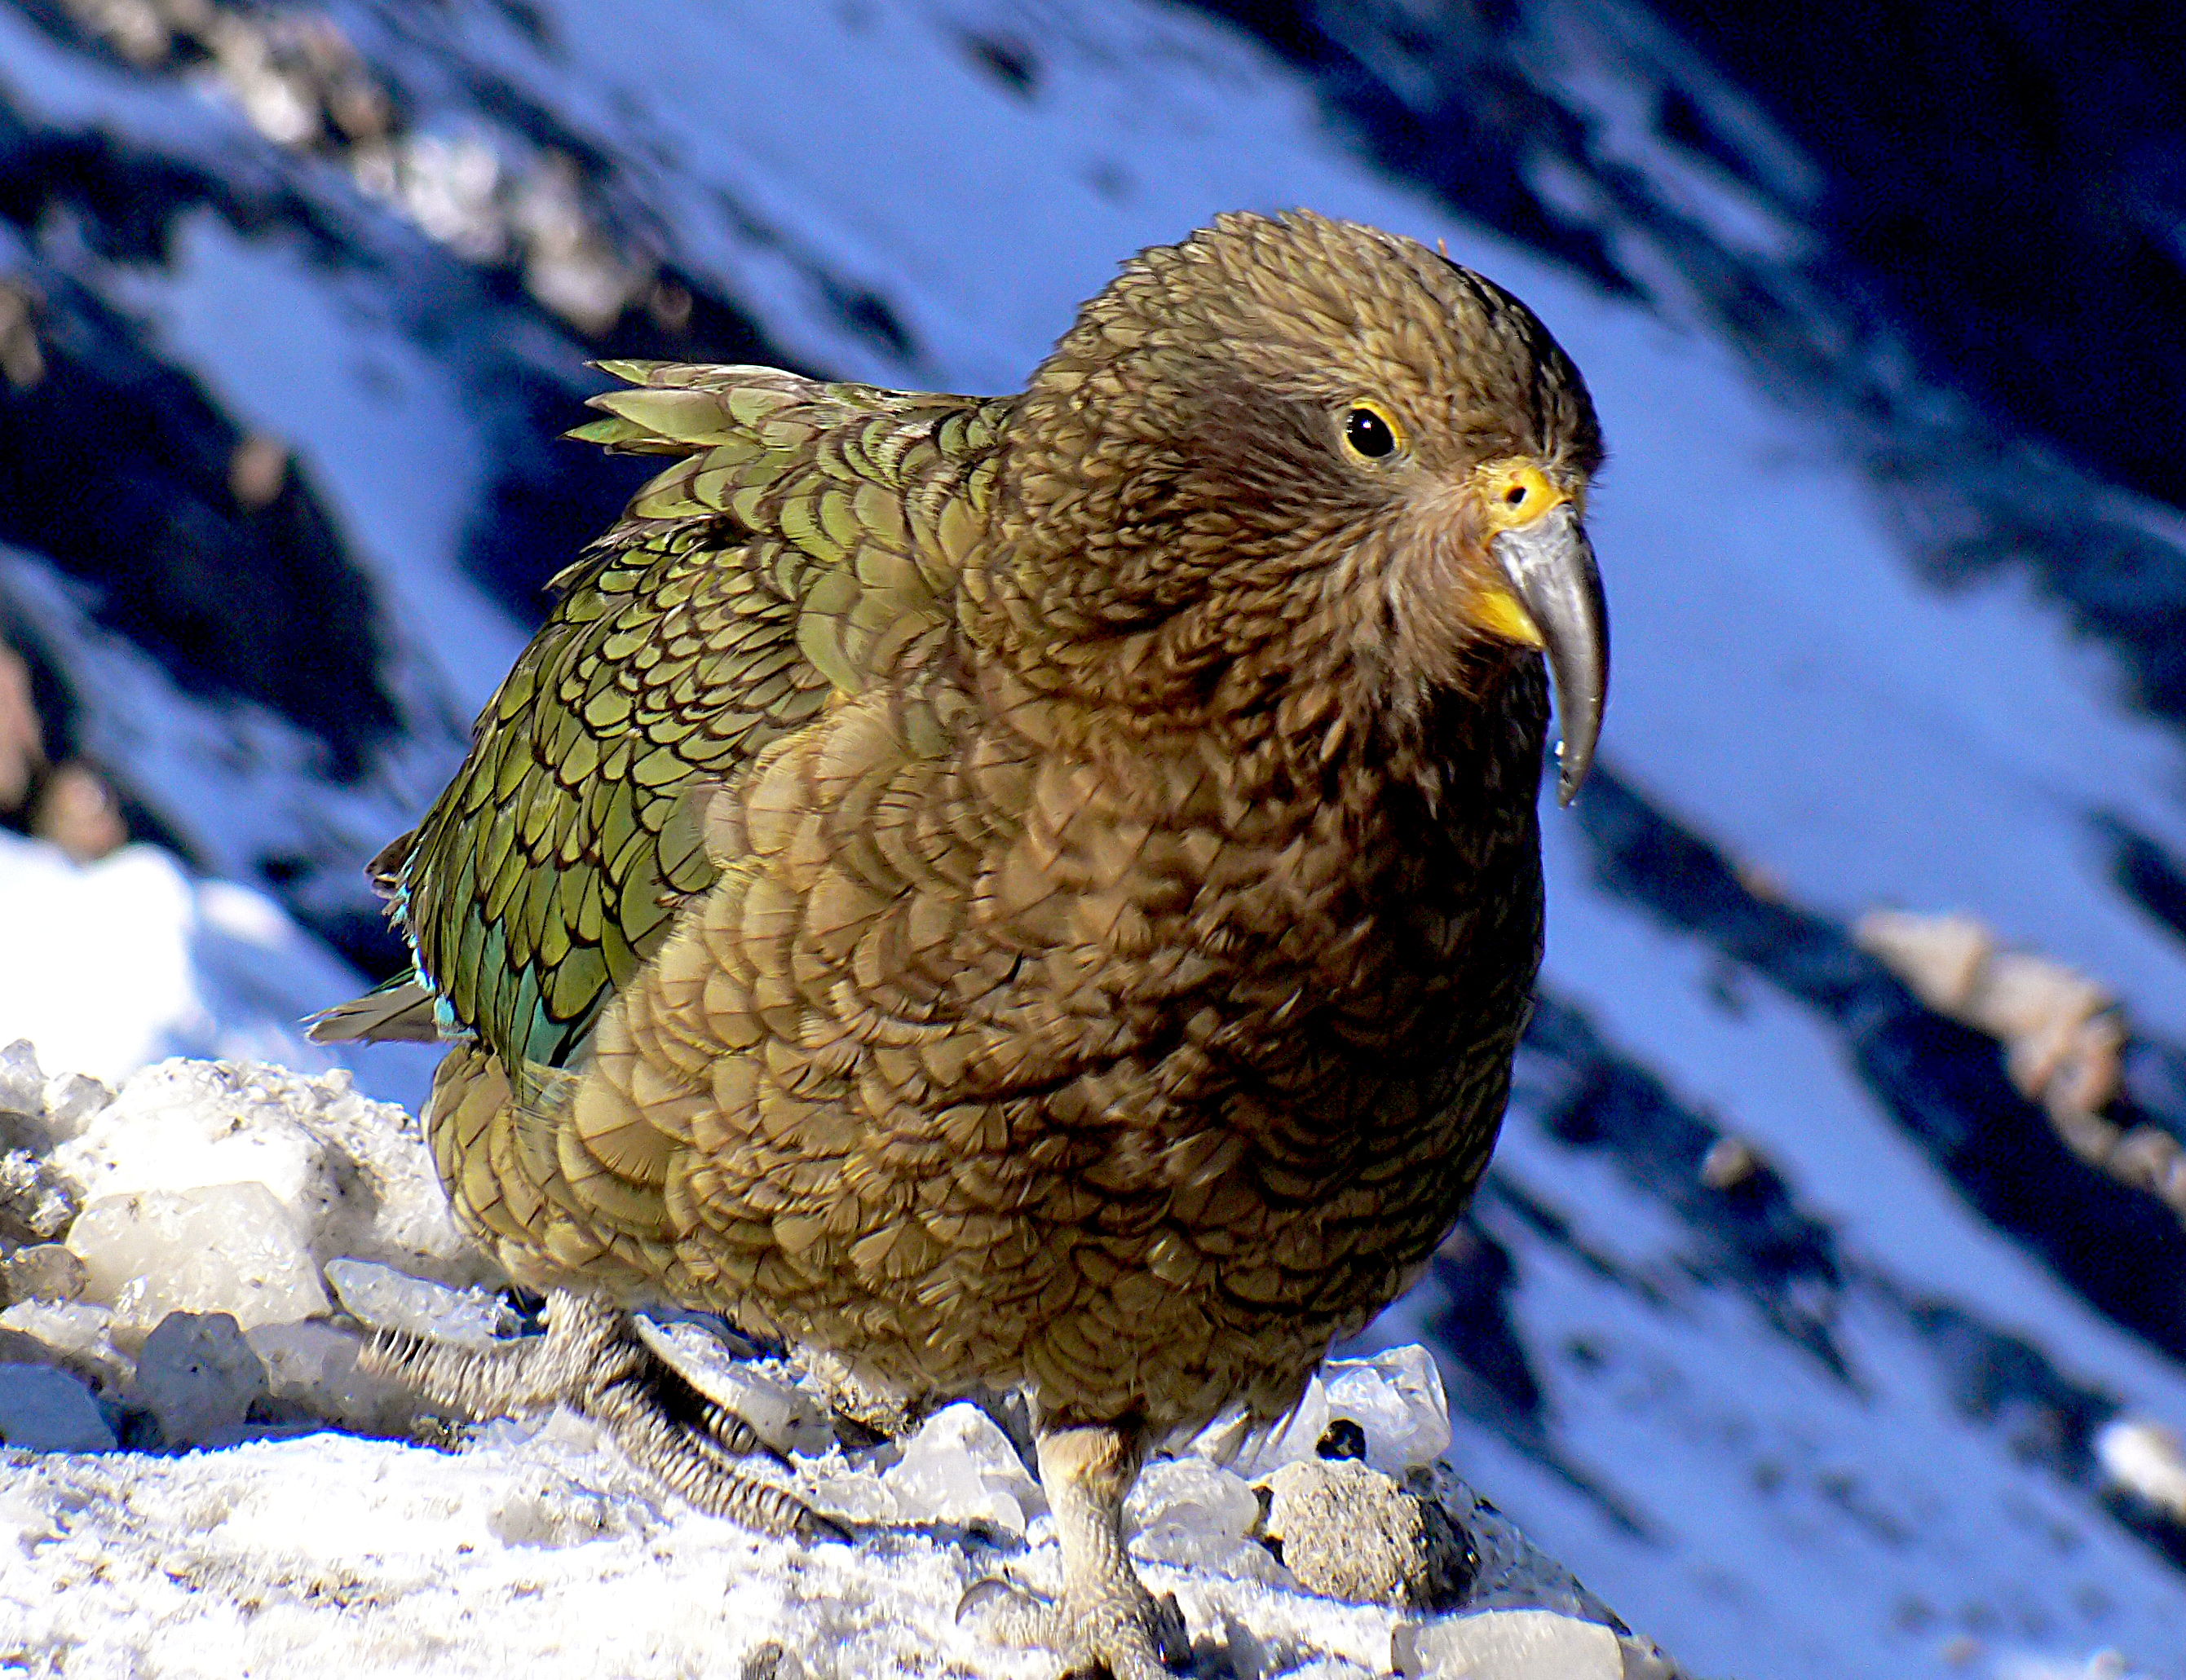
nature, snow, bird, wildlife, beak, alpine, fauna, bird of prey, newzealand, vertebrate, parrot, flickrsbestcreatures, kea, nestornotabilis, newzealandnativebird, mountainparrot, falcon